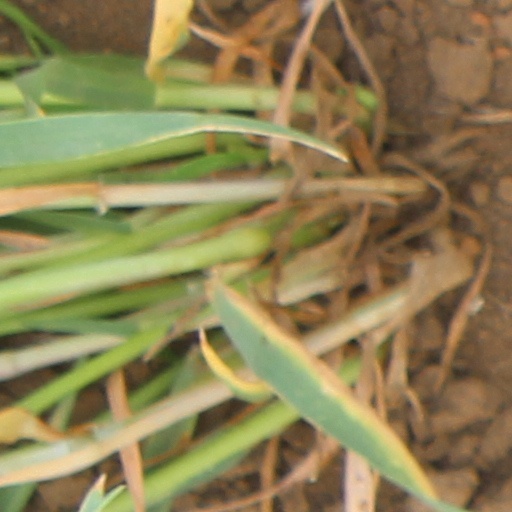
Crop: wheat